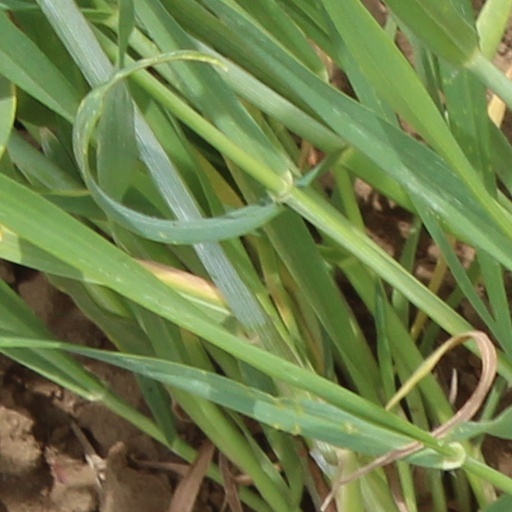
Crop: wheat